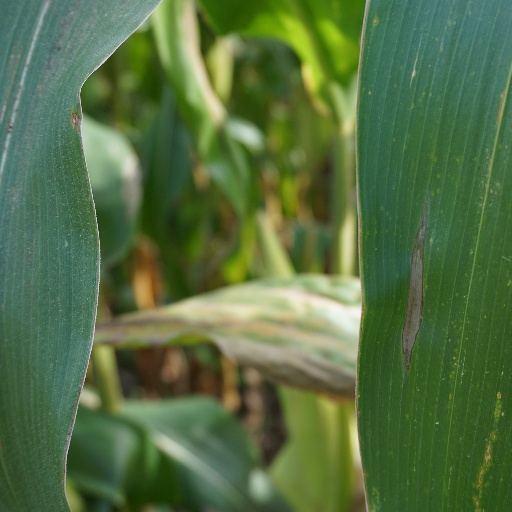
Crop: maize; corn